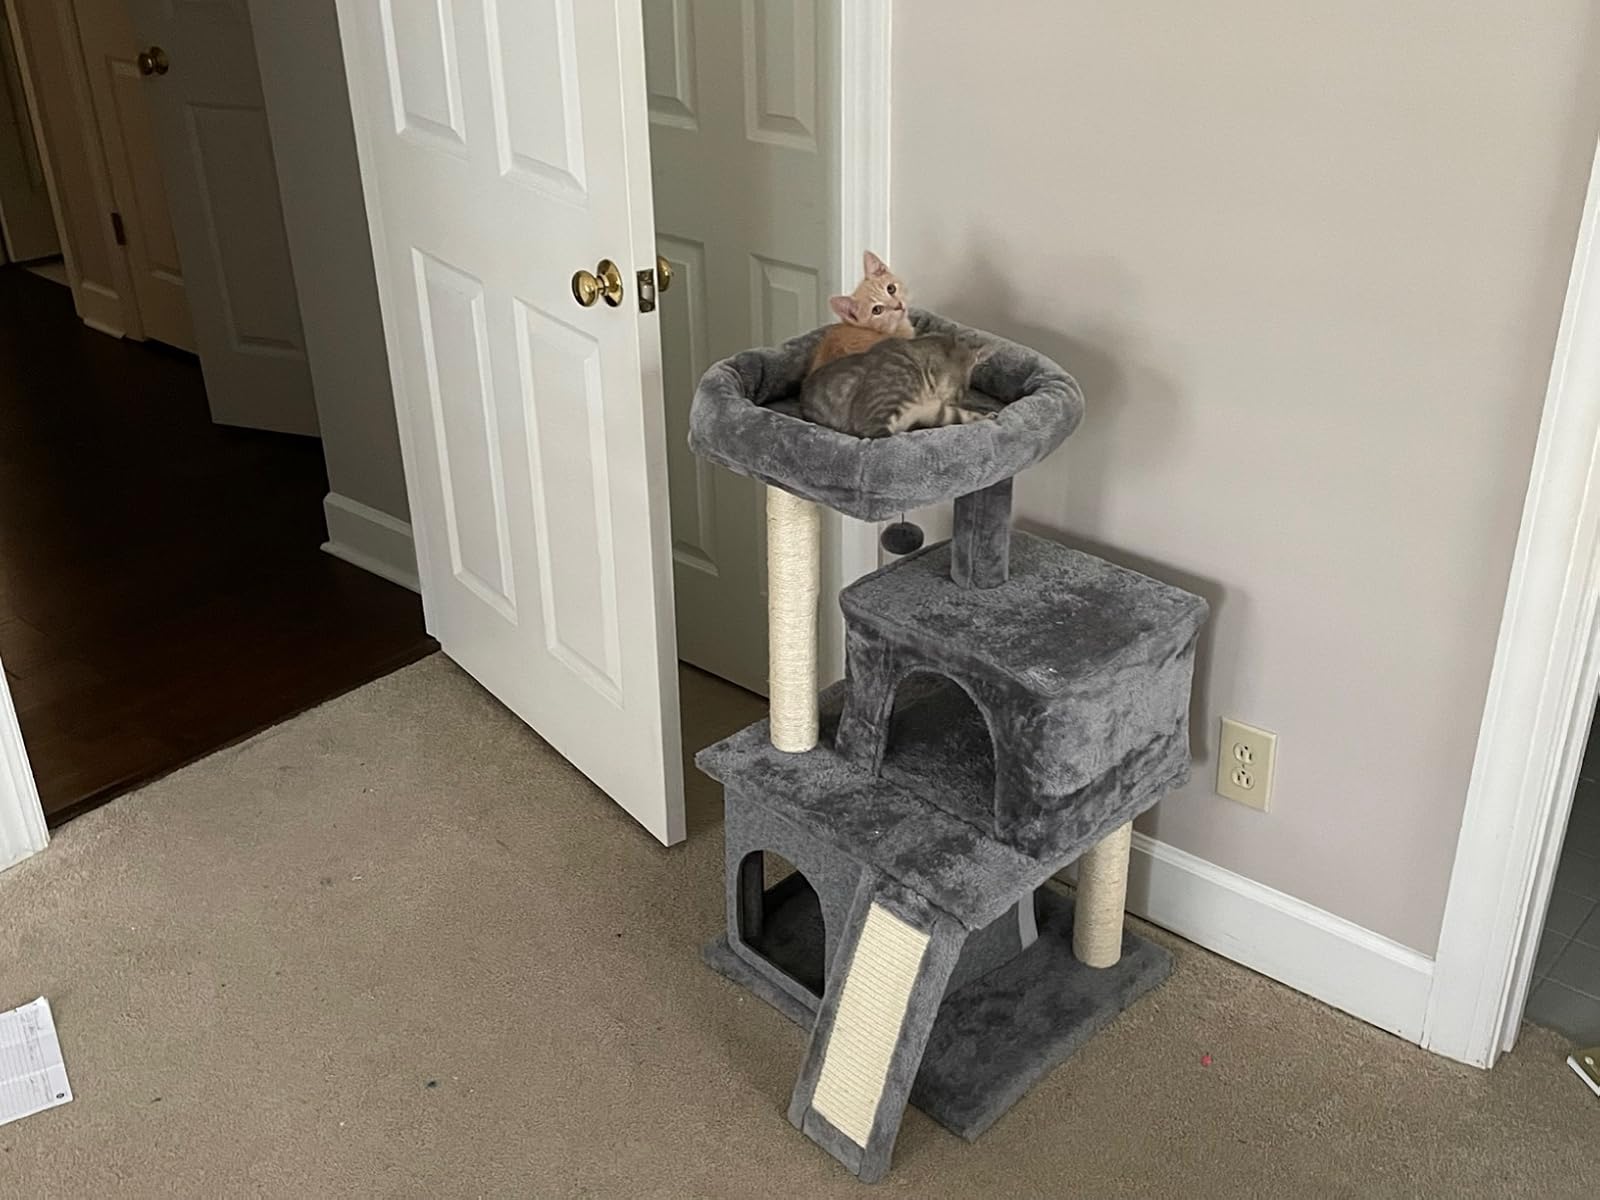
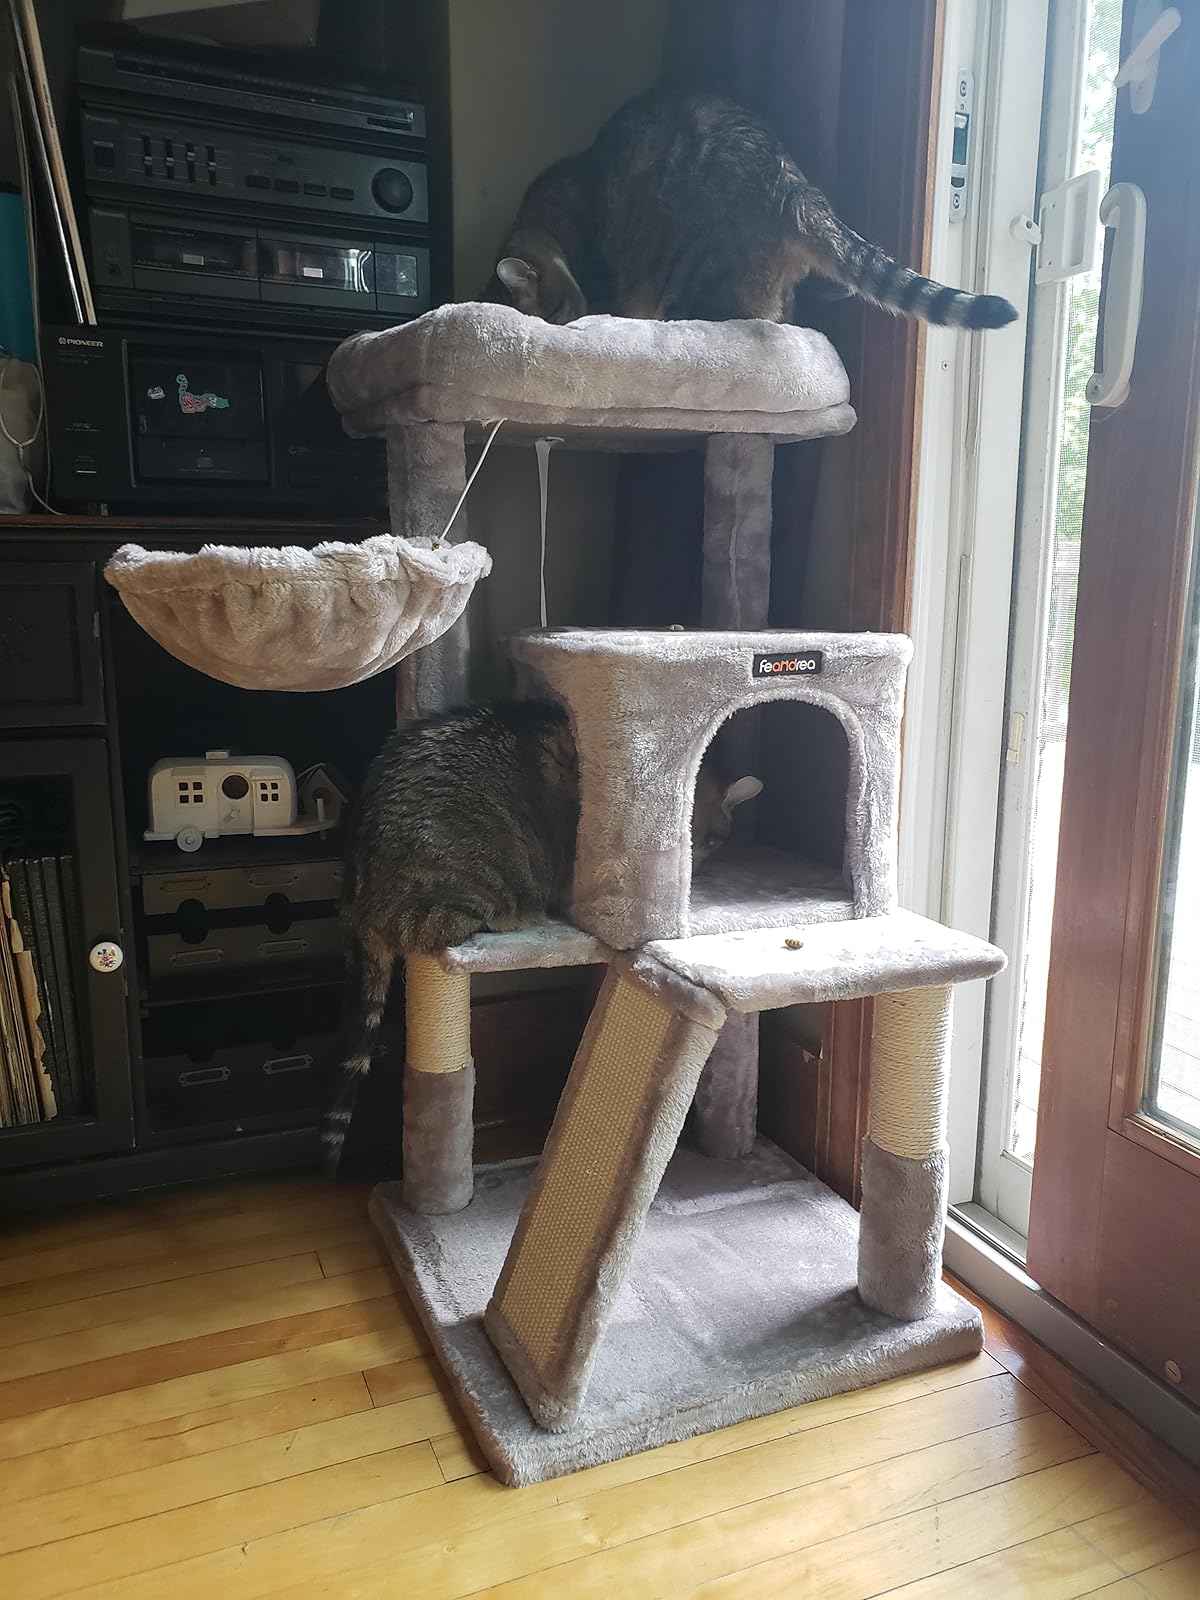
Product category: items_cat tree
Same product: no